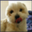
Label: dog